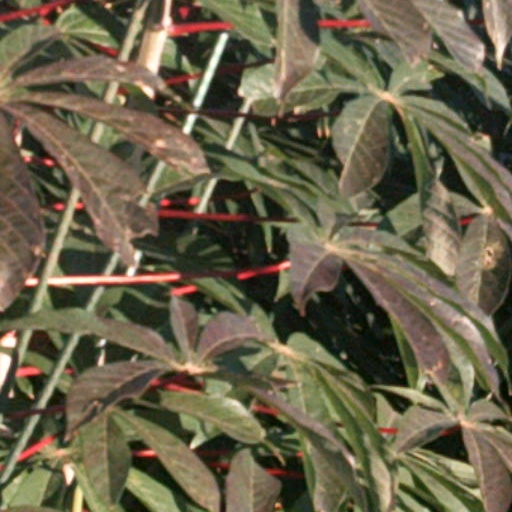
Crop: cassava